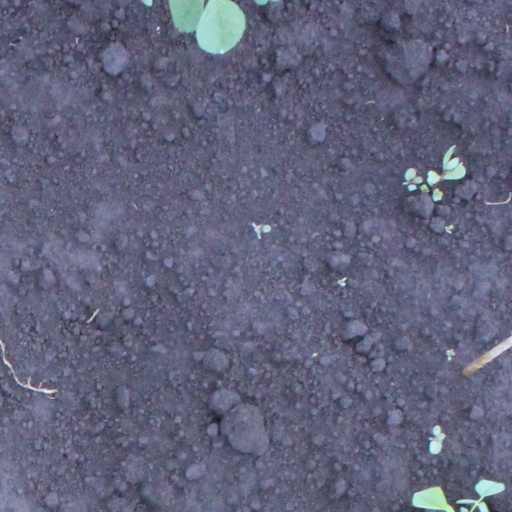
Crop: soybean